Fujifilm X100

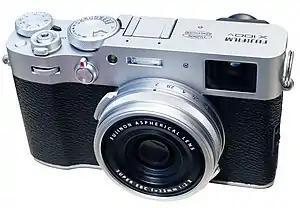
Fujifilm X100V

The Fujifilm X100F (Fourth), announced on January 19, 2017 is the successor to the Fujifilm X100T. The launch involved a number of videos from X-Photographers addressing the new features, see launch video . It features a number of improvements and refinements over the previous model, many of which were first introduced with the Fujifilm X-Pro2. The X100F was released on February 23, 2017.